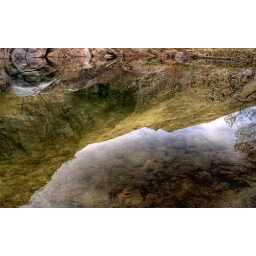
Reflection of the canyon wall in the Kern River. Ah, the magic of a polarizer.